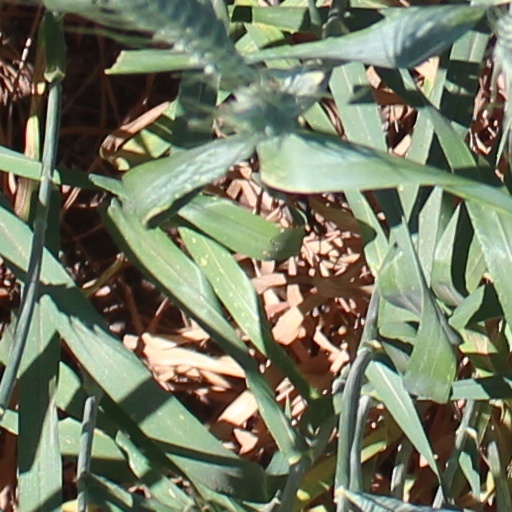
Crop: wheat